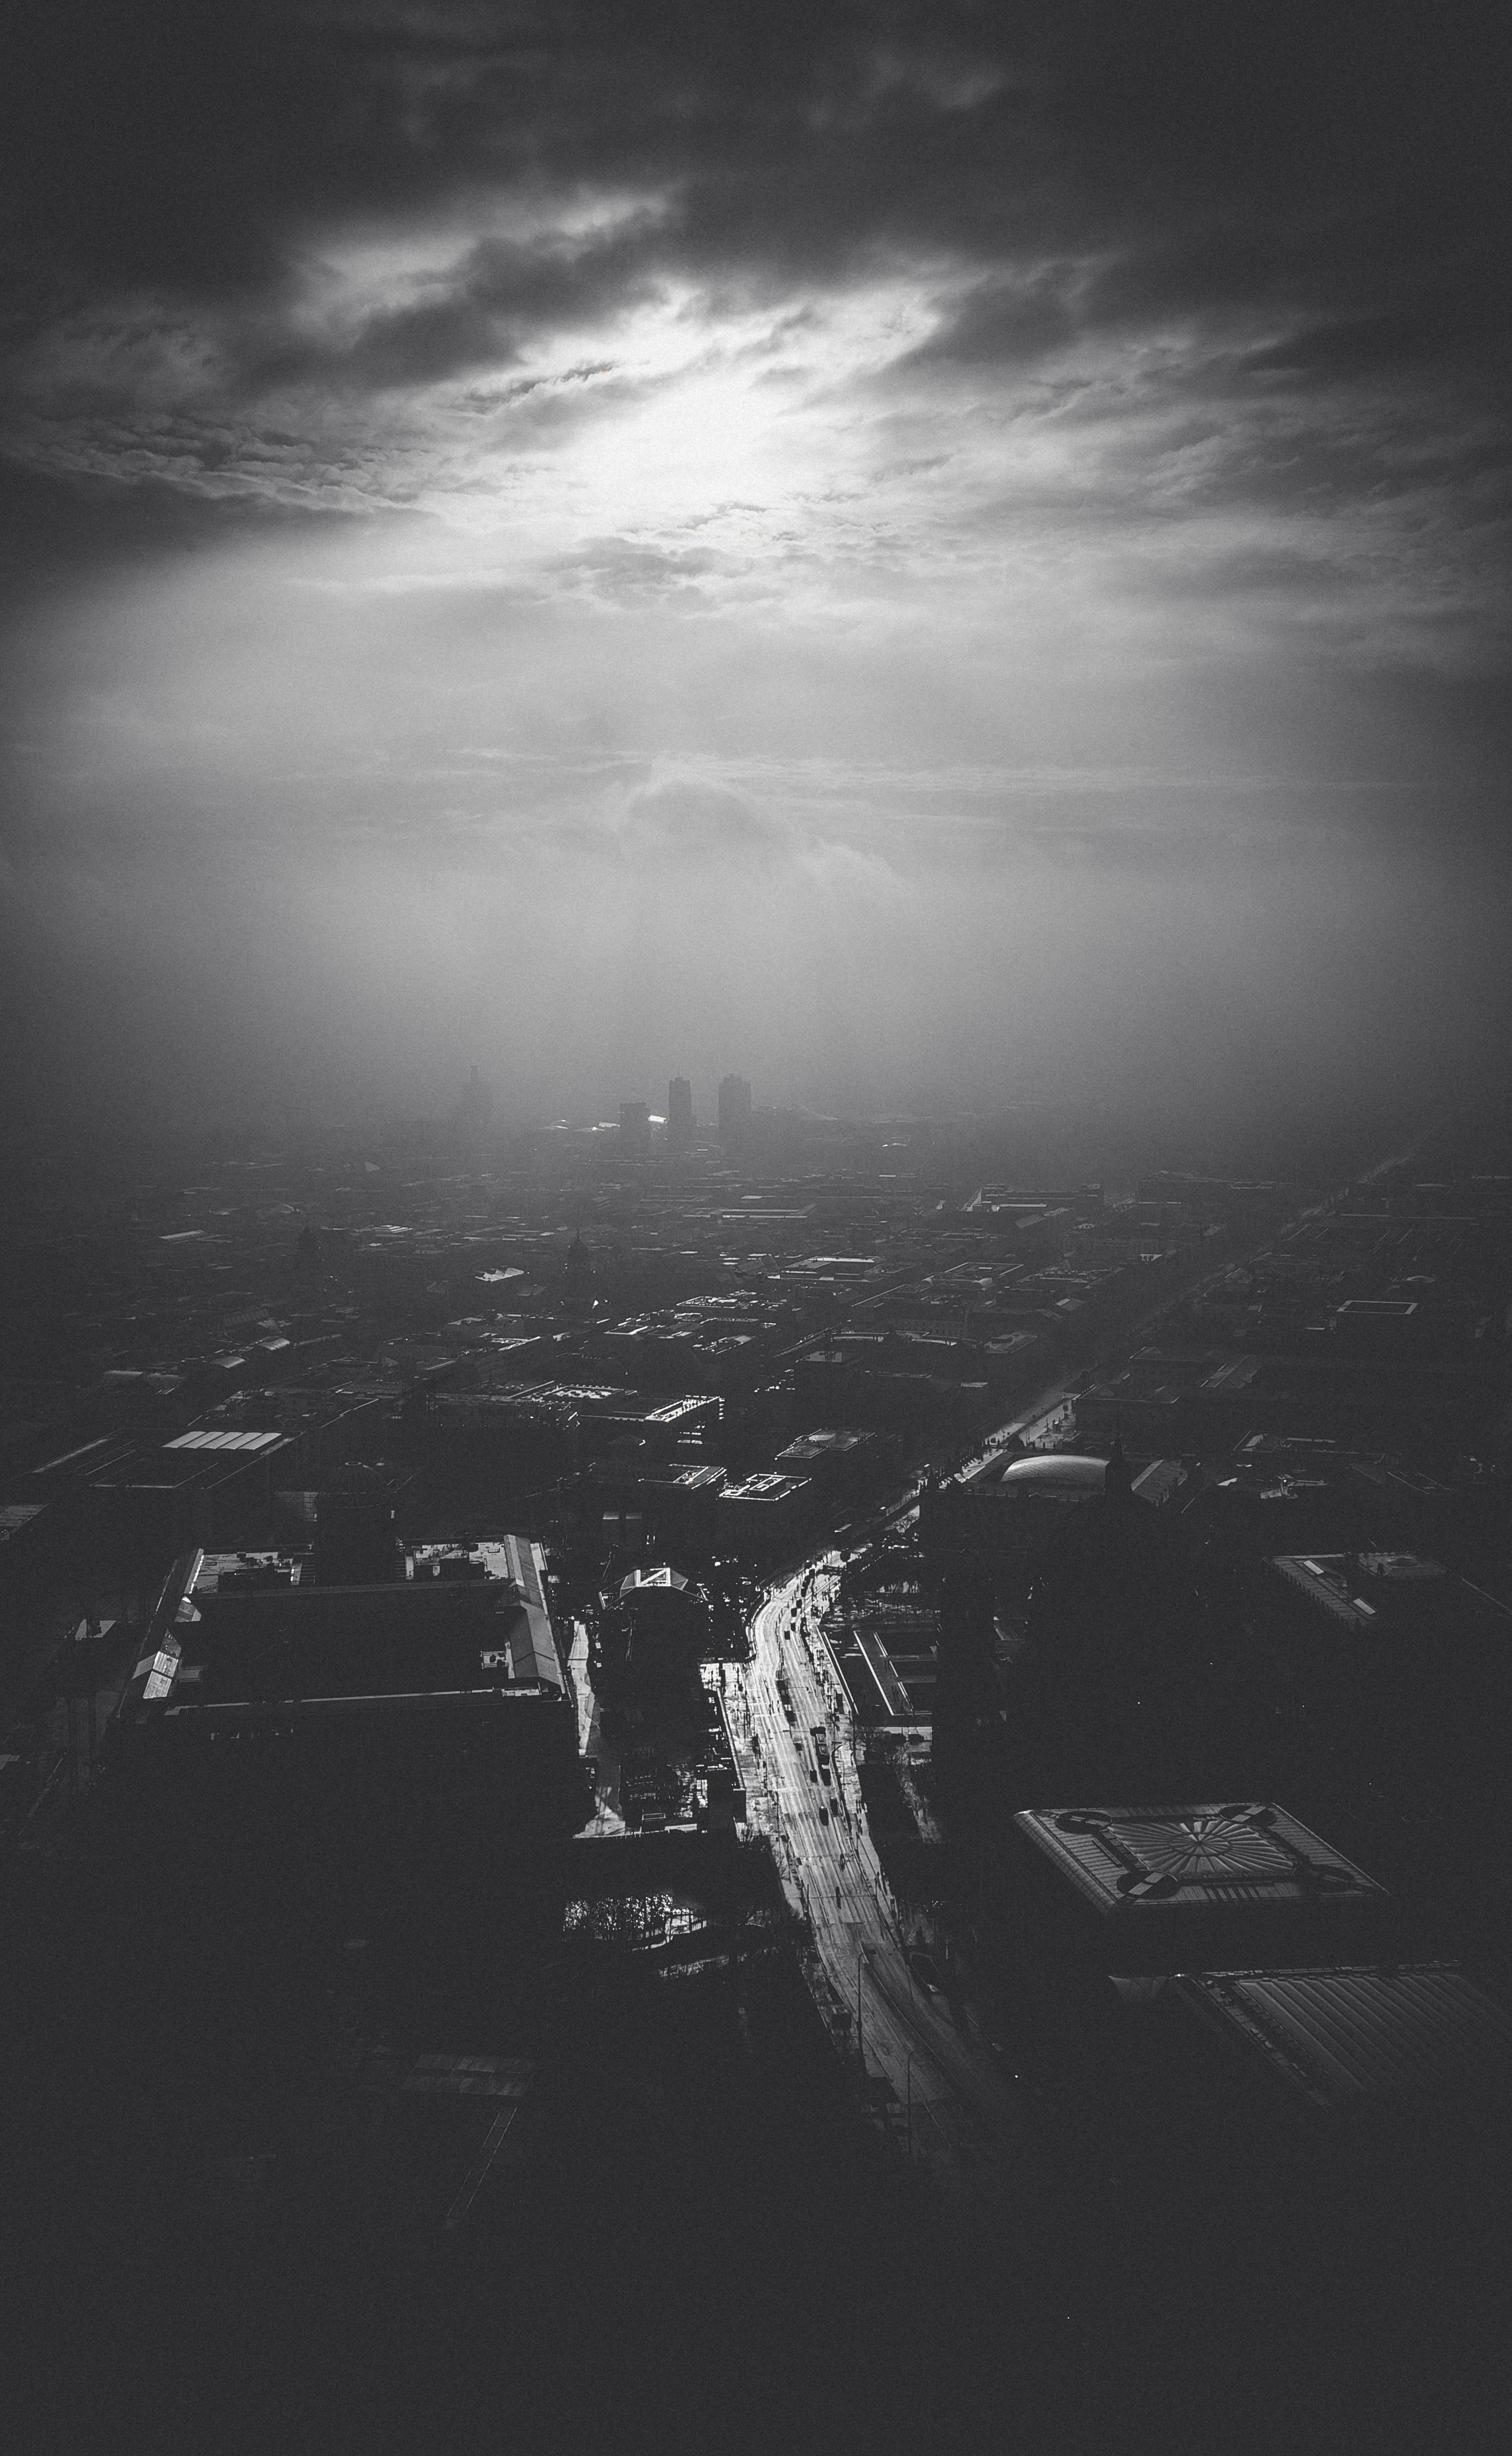
outdoor, horizon, light, cloud, black and white, sky, white, photography, sunlight, morning, dawn, city, atmosphere, cityscape, dusk, europe, line, reflection, darkness, black, monochrome, blackandwhite, berlin, morninglight, shape, berlingermany, berlinfromabove, monochrome photography, atmospheric phenomenon, atmosphere of earth